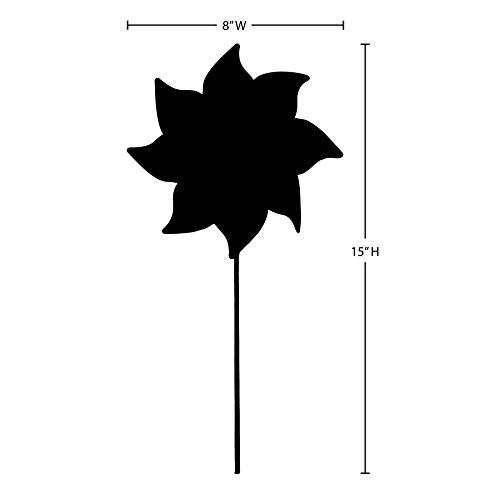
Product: In the Breeze Silver Mylar Pinwheel - Sparkly Silver Spinners - Good Animal & Bird Deterrant - 8 Piece Bags
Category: Toys & Games | Sports & Outdoor Play | Kites & Wind Spinners | Wind Spinners
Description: In the Breeze item 2783 - Silver Mylar Pinwheels 8 PC assortment These PRETTY PINWHEELS are a bright, silver reflective, holographic Mylar.
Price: $21.01